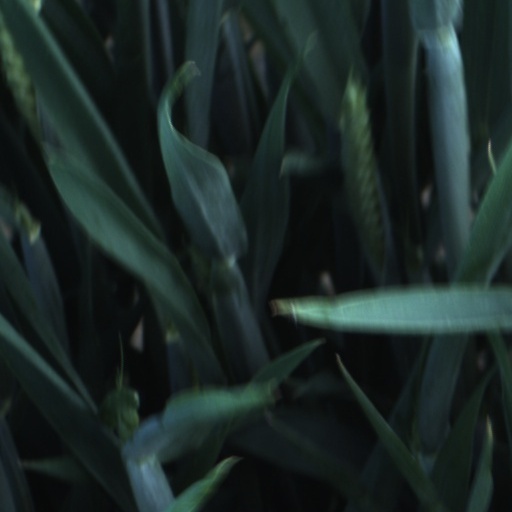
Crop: wheat